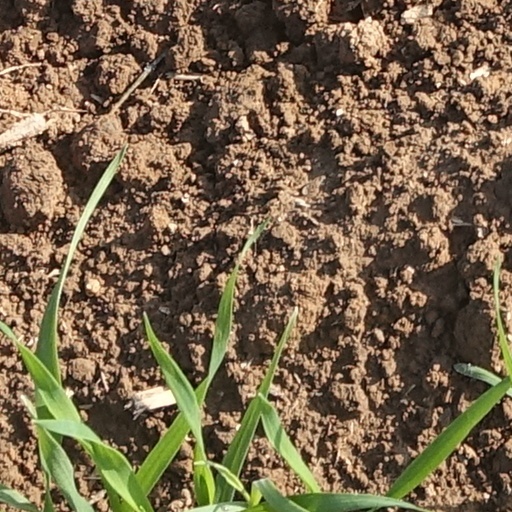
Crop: wheat